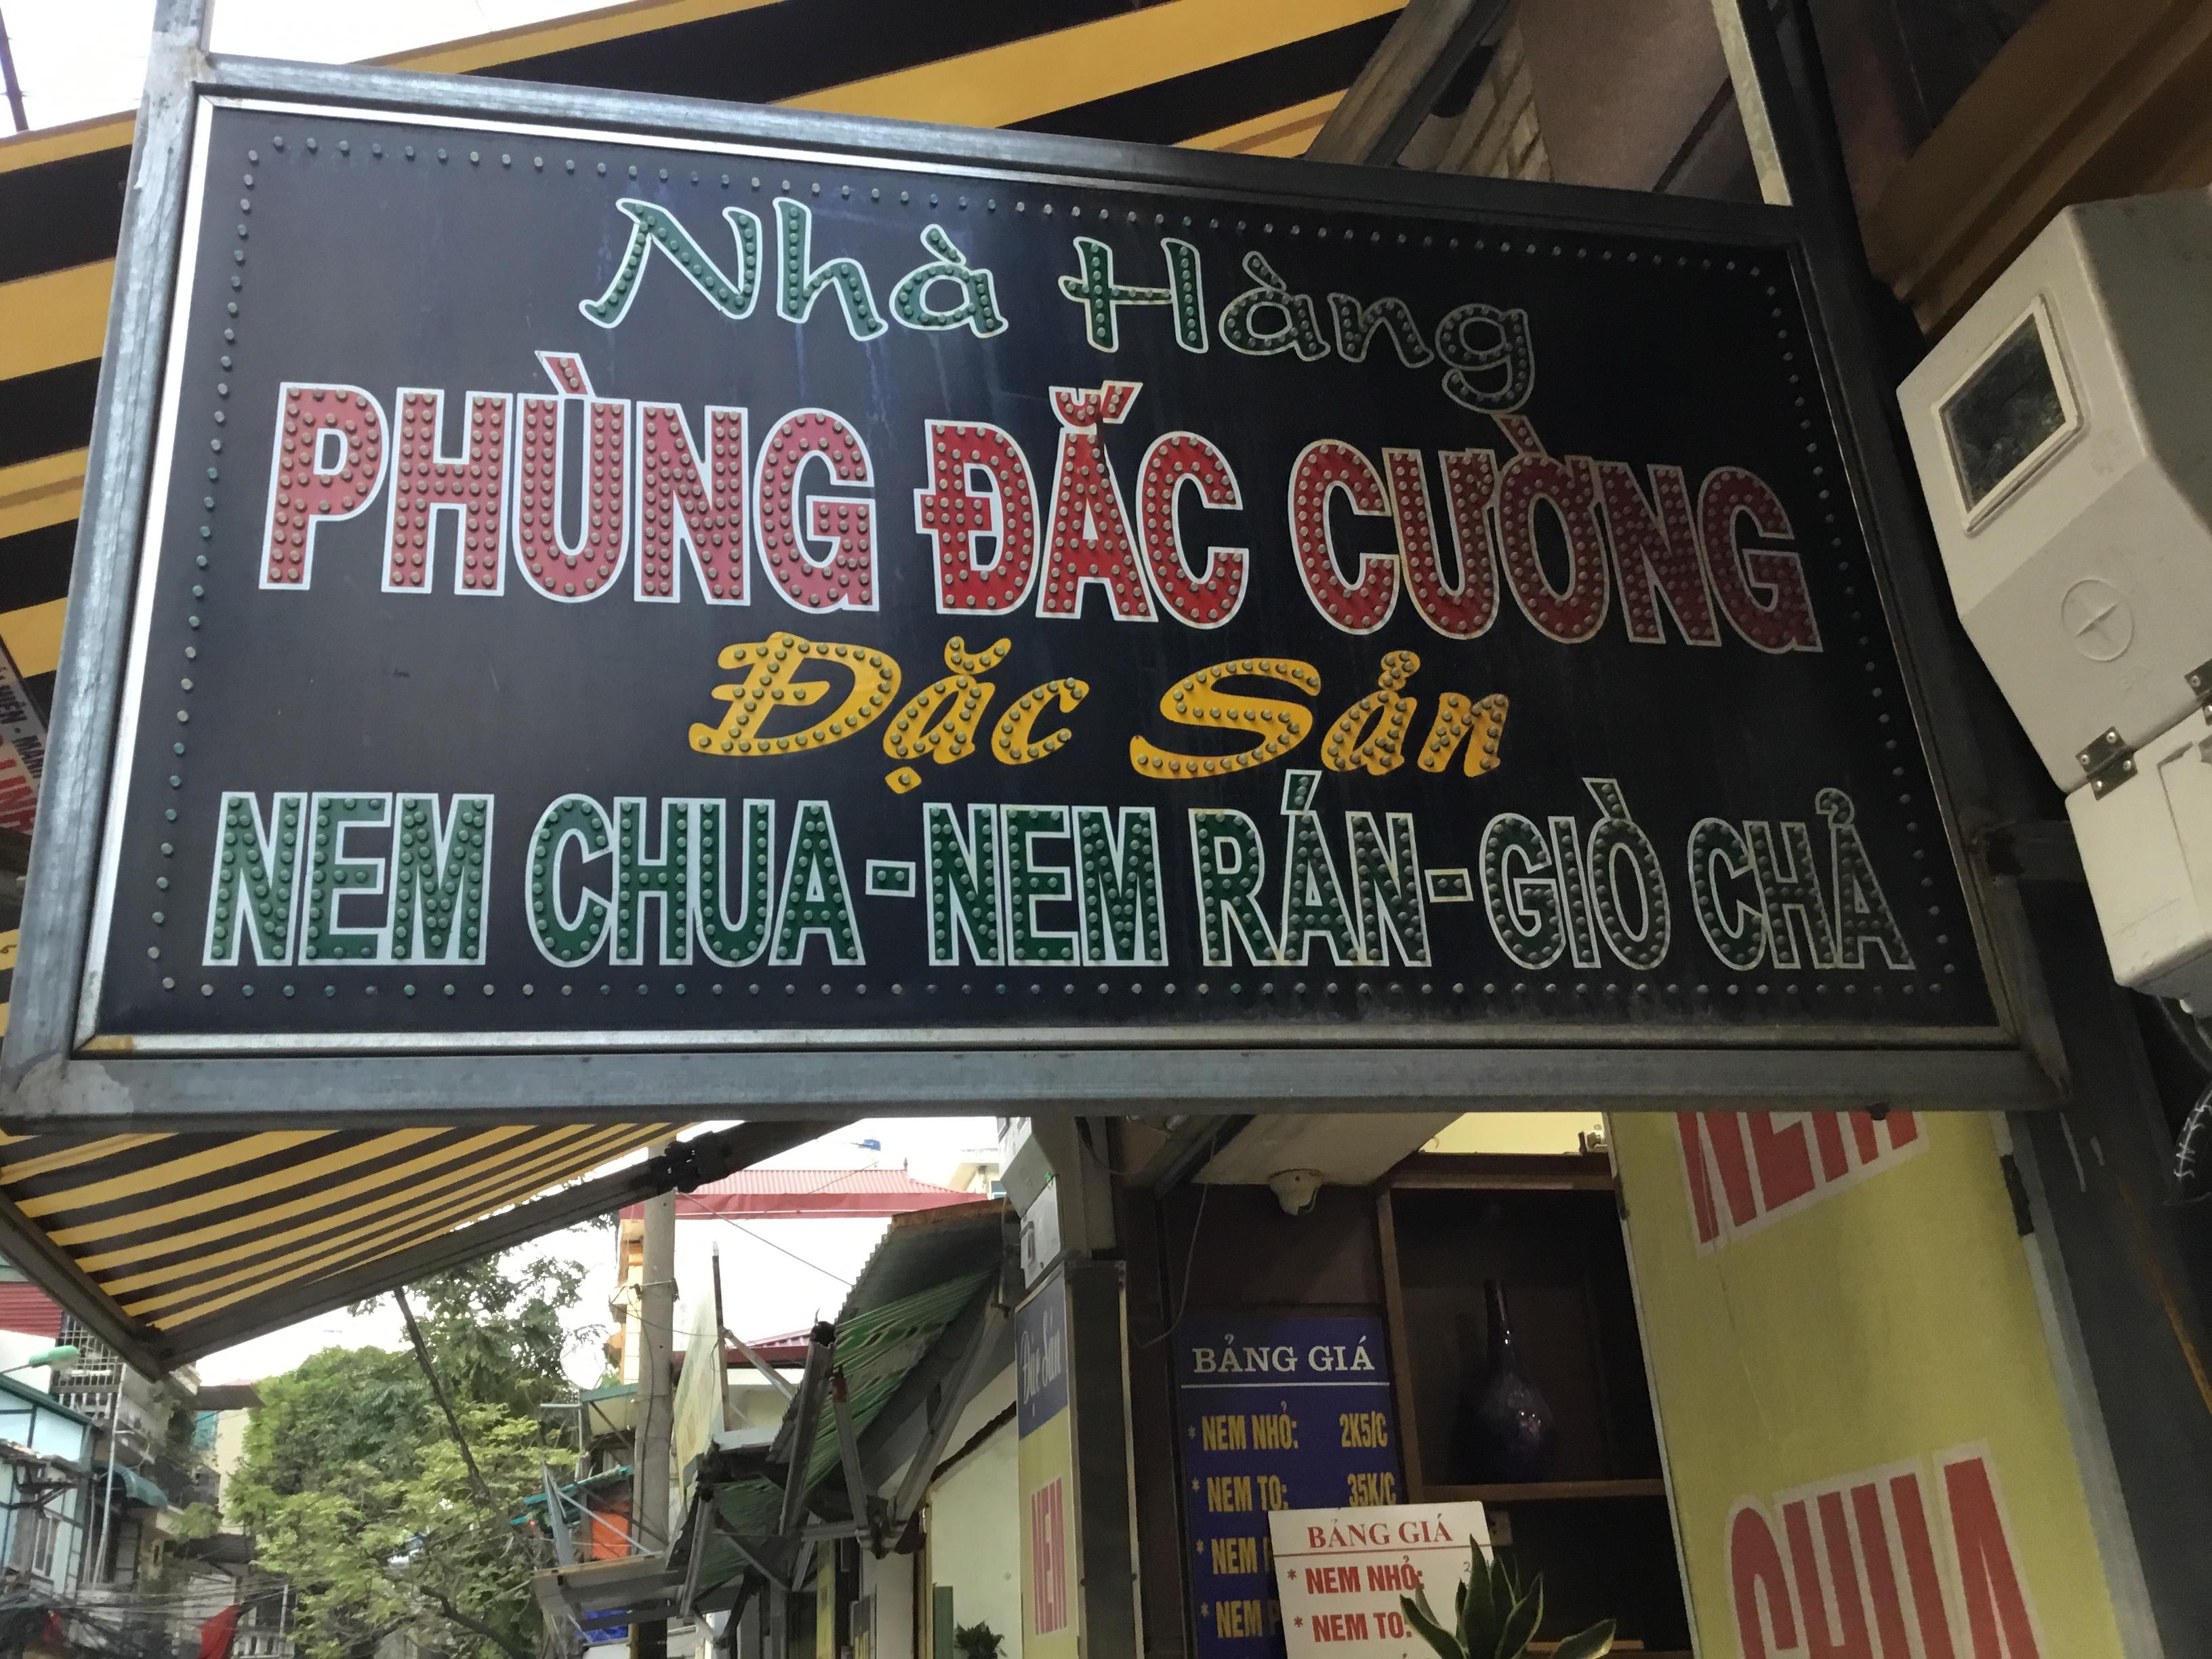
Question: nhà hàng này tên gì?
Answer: nhà hàng phùng đắc cường